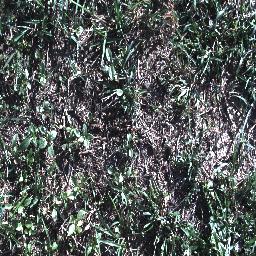
Label: negative